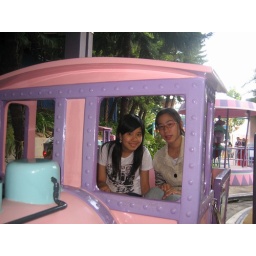
Kayla and I in pink train